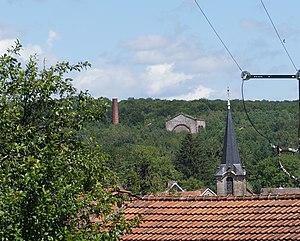
Vue des ruines du puits Arthur-de-Buyer depuis le haut de la commune du Magny-Danigon.